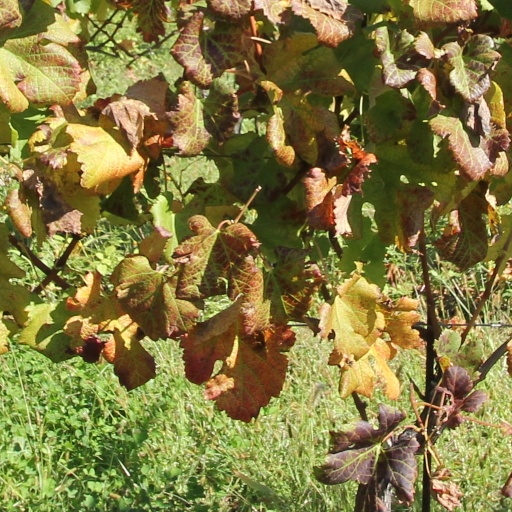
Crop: grape